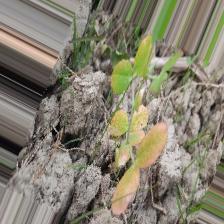
Label: Lentil Rust